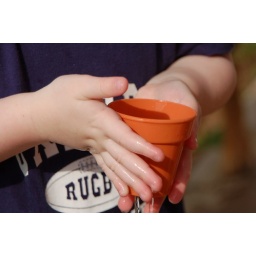
Playing in the sand table 3/29/06